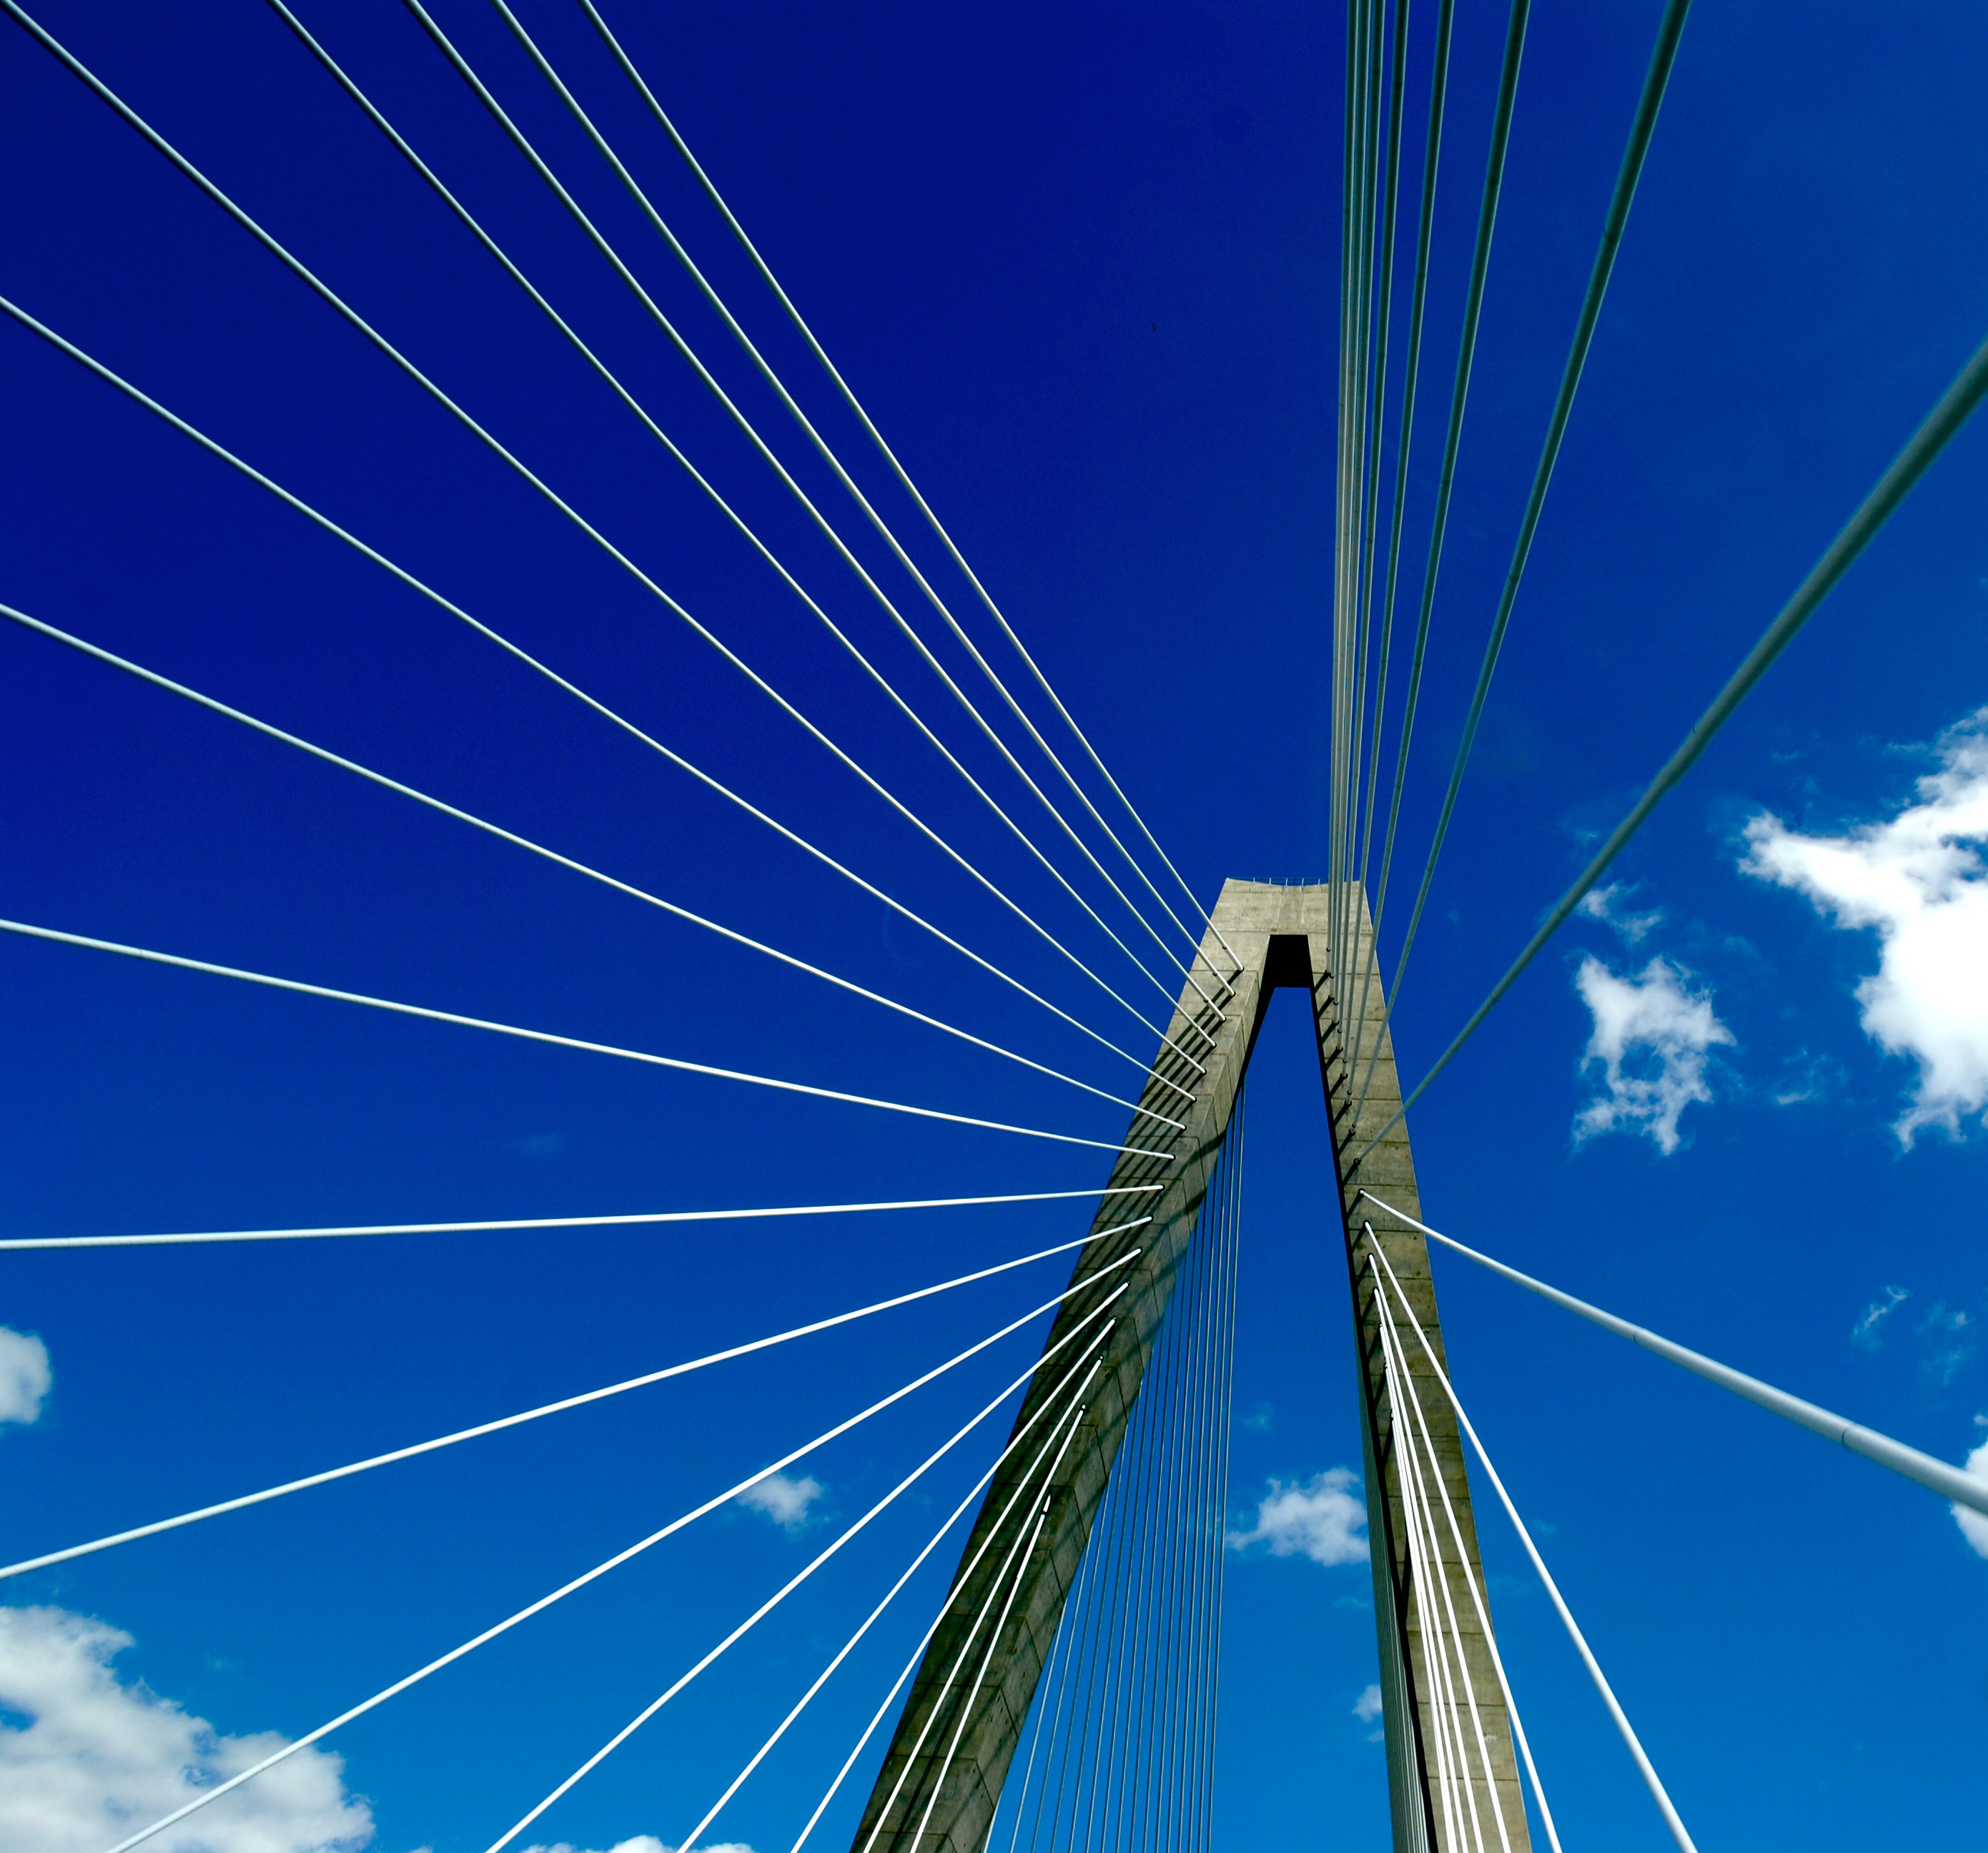
sky, bridge, sunlight, wind, skyscraper, line, mast, blue, shape, cable stayed bridge